Svetozar Boroević

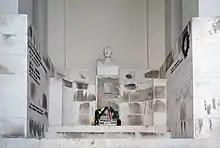
Tomb of Boroević at the Zentralfriedhof in Vienna, Austria

After the demise and disintegration of Austria-Hungary, Boroević decided to become a citizen of the newly created Kingdom of Serbs, Croats and Slovenes. He was not welcome despite offering his services to the National Council of Slovenes, Croats and Serbs. So he stayed in Carinthia, now Austria's southernmost state; his personal belongings, which were on transport in Slovenia, the former Austrian crownland of Carniola, were confiscated there. Boroević could not understand the mean treatment he had to experience, "the only field marshal the Southern Slavs had ever produced", as he wrote in his memoirs.